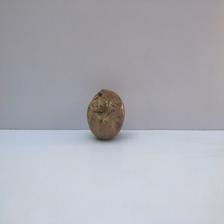
Size: Spoiled